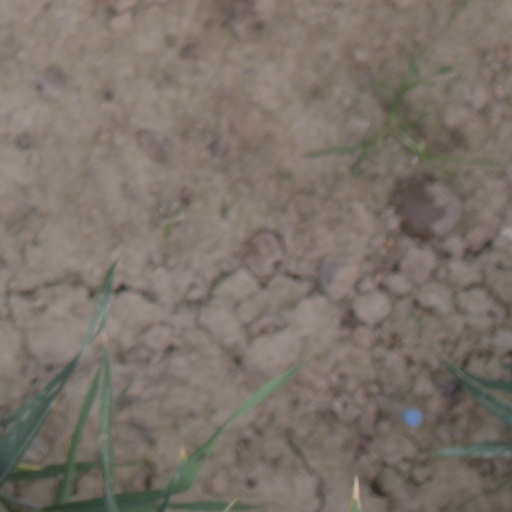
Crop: wheat